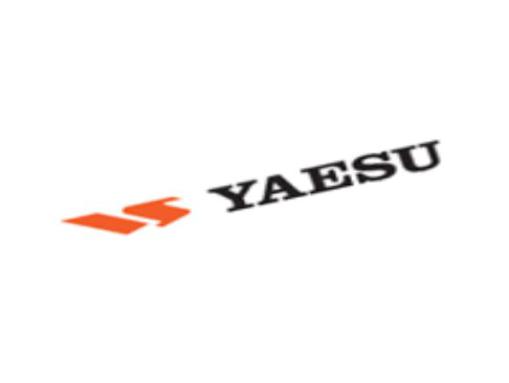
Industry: Electronic